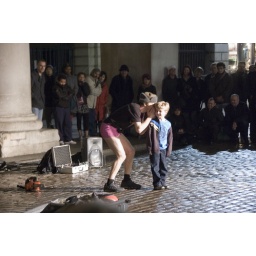
Strange man in pink hot pants whispers to young boy